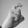
ASL letter: X